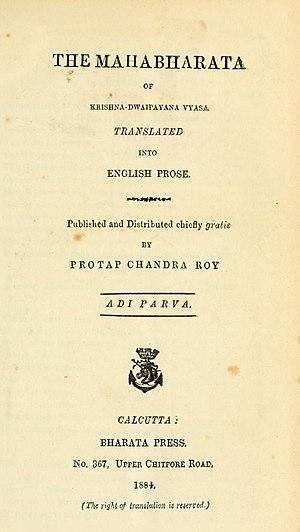
Page de couverture du Mahabharata traduit par Kisari Mohan Ganguli (réimpression de 1884)
Kisari Mohan Ganguli, parfois désigné sous le nom K. M. Ganguli, né à Janai au Bengale-Occidental le 1ᵉʳ décembre 1848 et mort le 15 janvier 1908 à Calcutta, est un avocat et journaliste indien connu principalement pour sa traduction intégrale en anglais du Mahabharata.